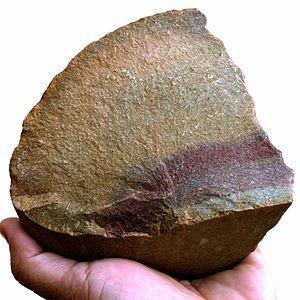
Gros éclat clactonienne de quartzite